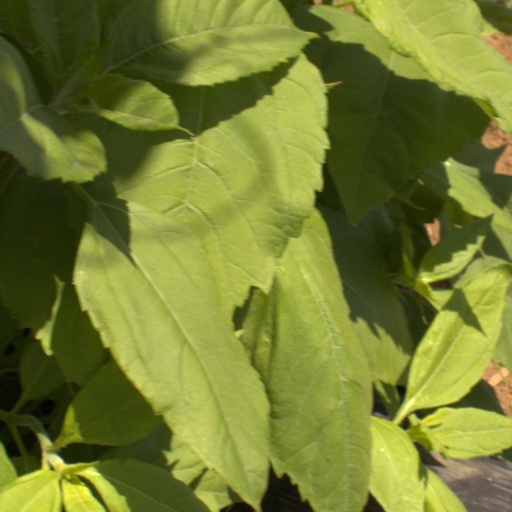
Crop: Jerusalem artichoke